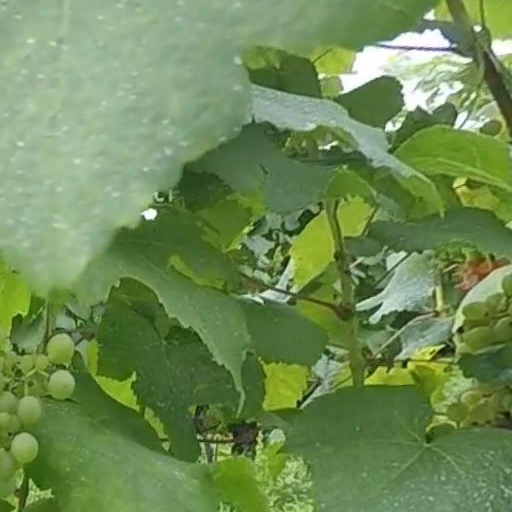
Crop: grape